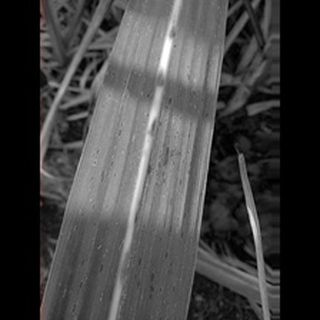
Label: sugarcane_rust